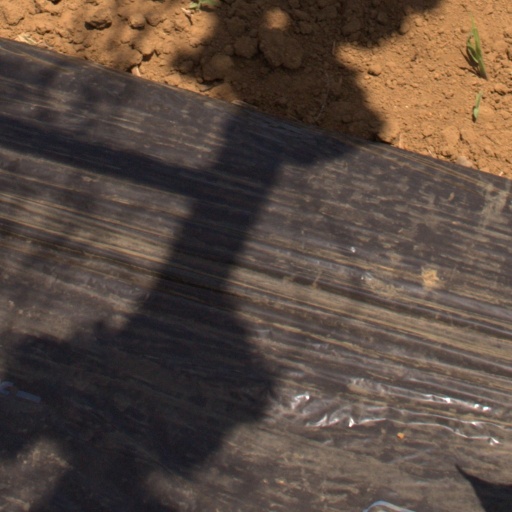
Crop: Jerusalem artichoke